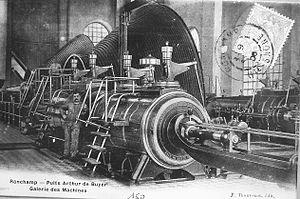
Le puits Arthur de Buyer, la machine d'extraction.
Une machine d'extraction est une machine qui, dans le domaine minier, actionne les ascenseurs ou bennes servant au transport de tout ce qui est nécessaire à l'exploitation d'une mine et à amener en surface les produits de cette exploitation.
Un machiniste, en industrie, est un technicien spécialisé dans le contrôle des machines-outils.